My Brilliant Career

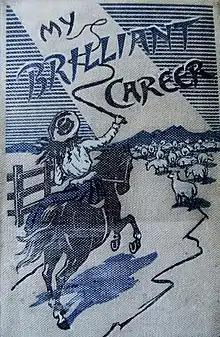
First edition (1901)

My Brilliant Career is a 1901 novel written by Miles Franklin. It is the first of many novels by Stella Maria Sarah Miles Franklin (1879–1954), one of the major Australian writers of her time.